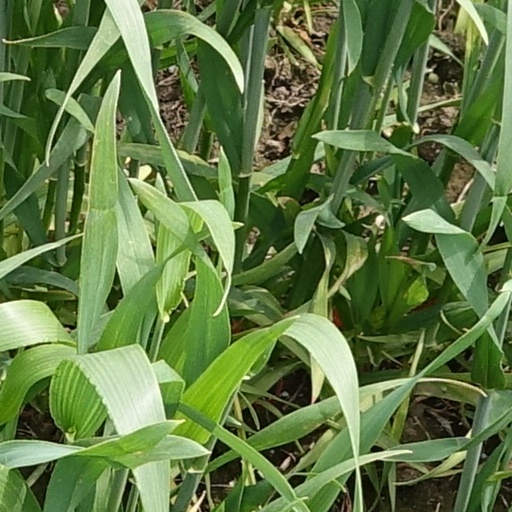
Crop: wheat